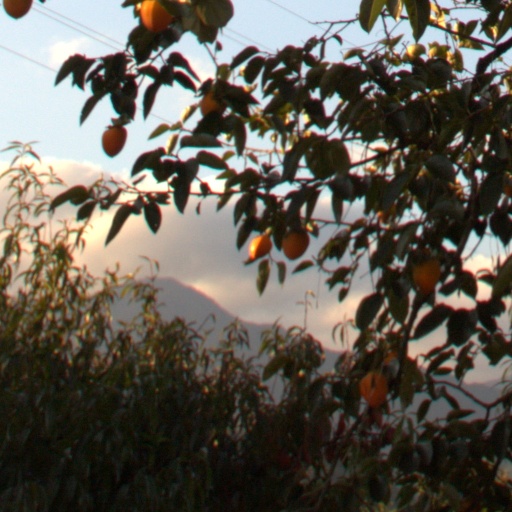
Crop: grape